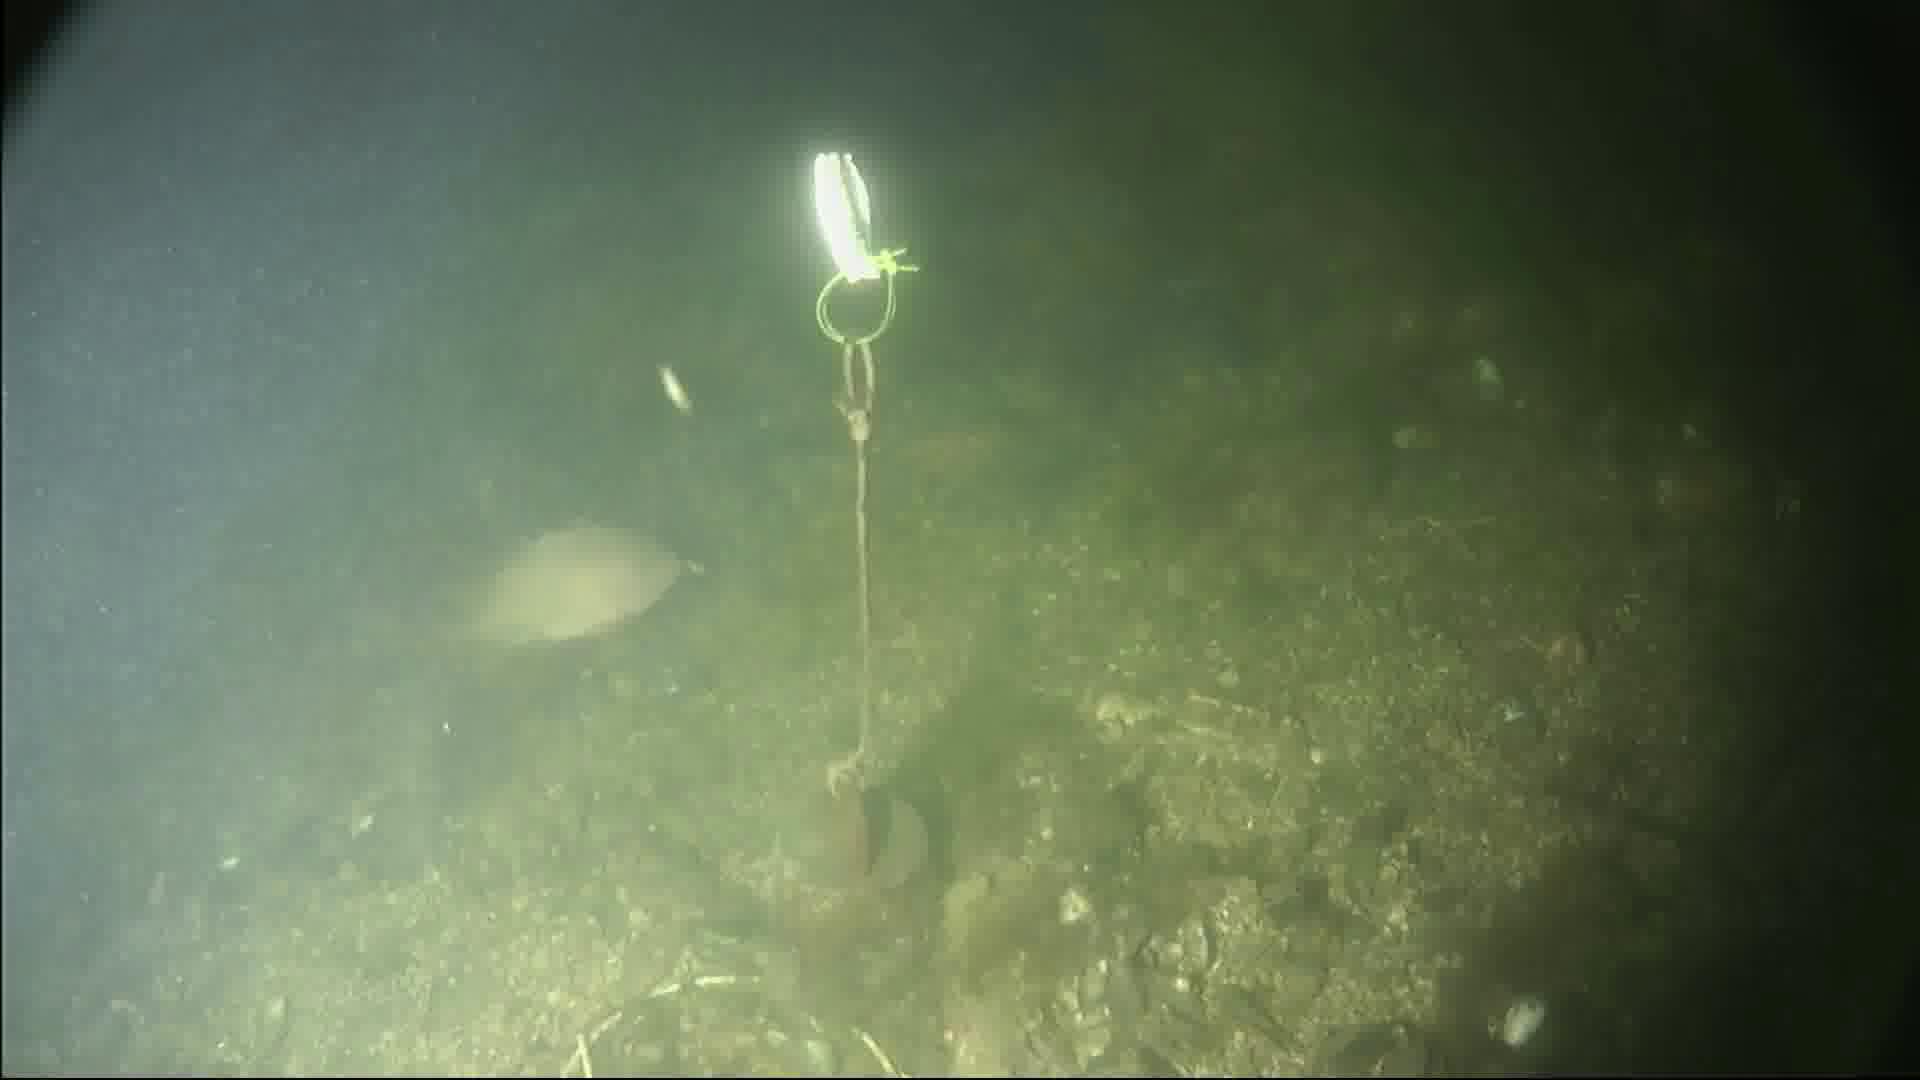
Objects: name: fish